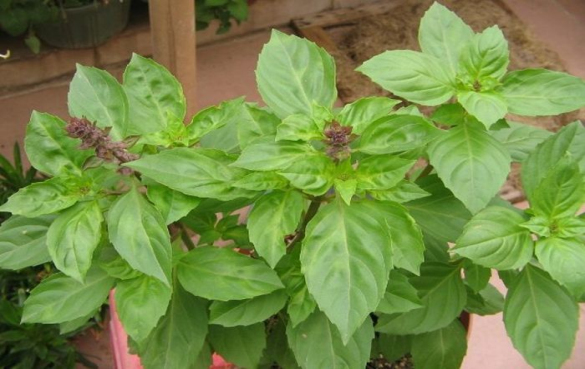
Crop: unknown
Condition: basil